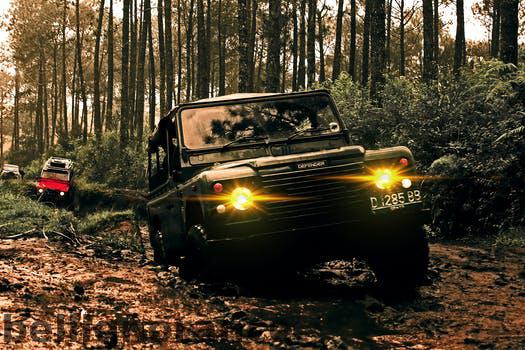
Label: Watermark